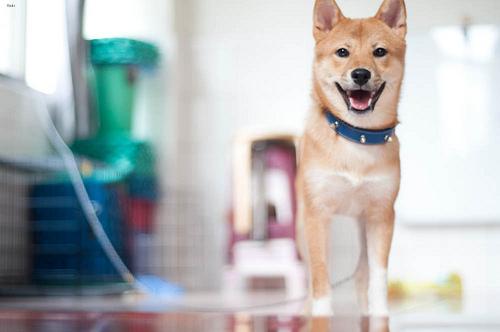
Breed: shiba inu